Dhikr

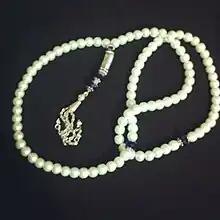
An example of a Tasbih that Muslims use to track their count for dhikr.

The Quran frequently refers to itself and other scriptures and prophetic messages as "reminders" ("dhikrah", "tadhkīrah"), which is understood as a call to "remember" ("dhikr") an innate knowledge of God humans already possess. The Quran uses the term "dhikr" to denote the reminder from God conveyed through the prophets and messengers, as well as the human response to that reminder, signifying a reciprocal interaction between the divine and human. Muslims believe the prophets deliver God's message as a reminder to humans, who, in turn, should remember and acknowledge it.